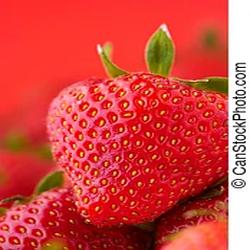
Label: Strawberry